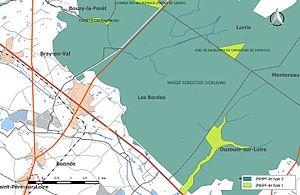
Carte des Zones naturelles d'intérêt écologique faunistique et Floristique (ZNIEFF) de la commune de fr:Les Bordes (Loiret).
Les Bordes sont une commune française, située dans le département du Loiret en région Centre-Val de Loire.